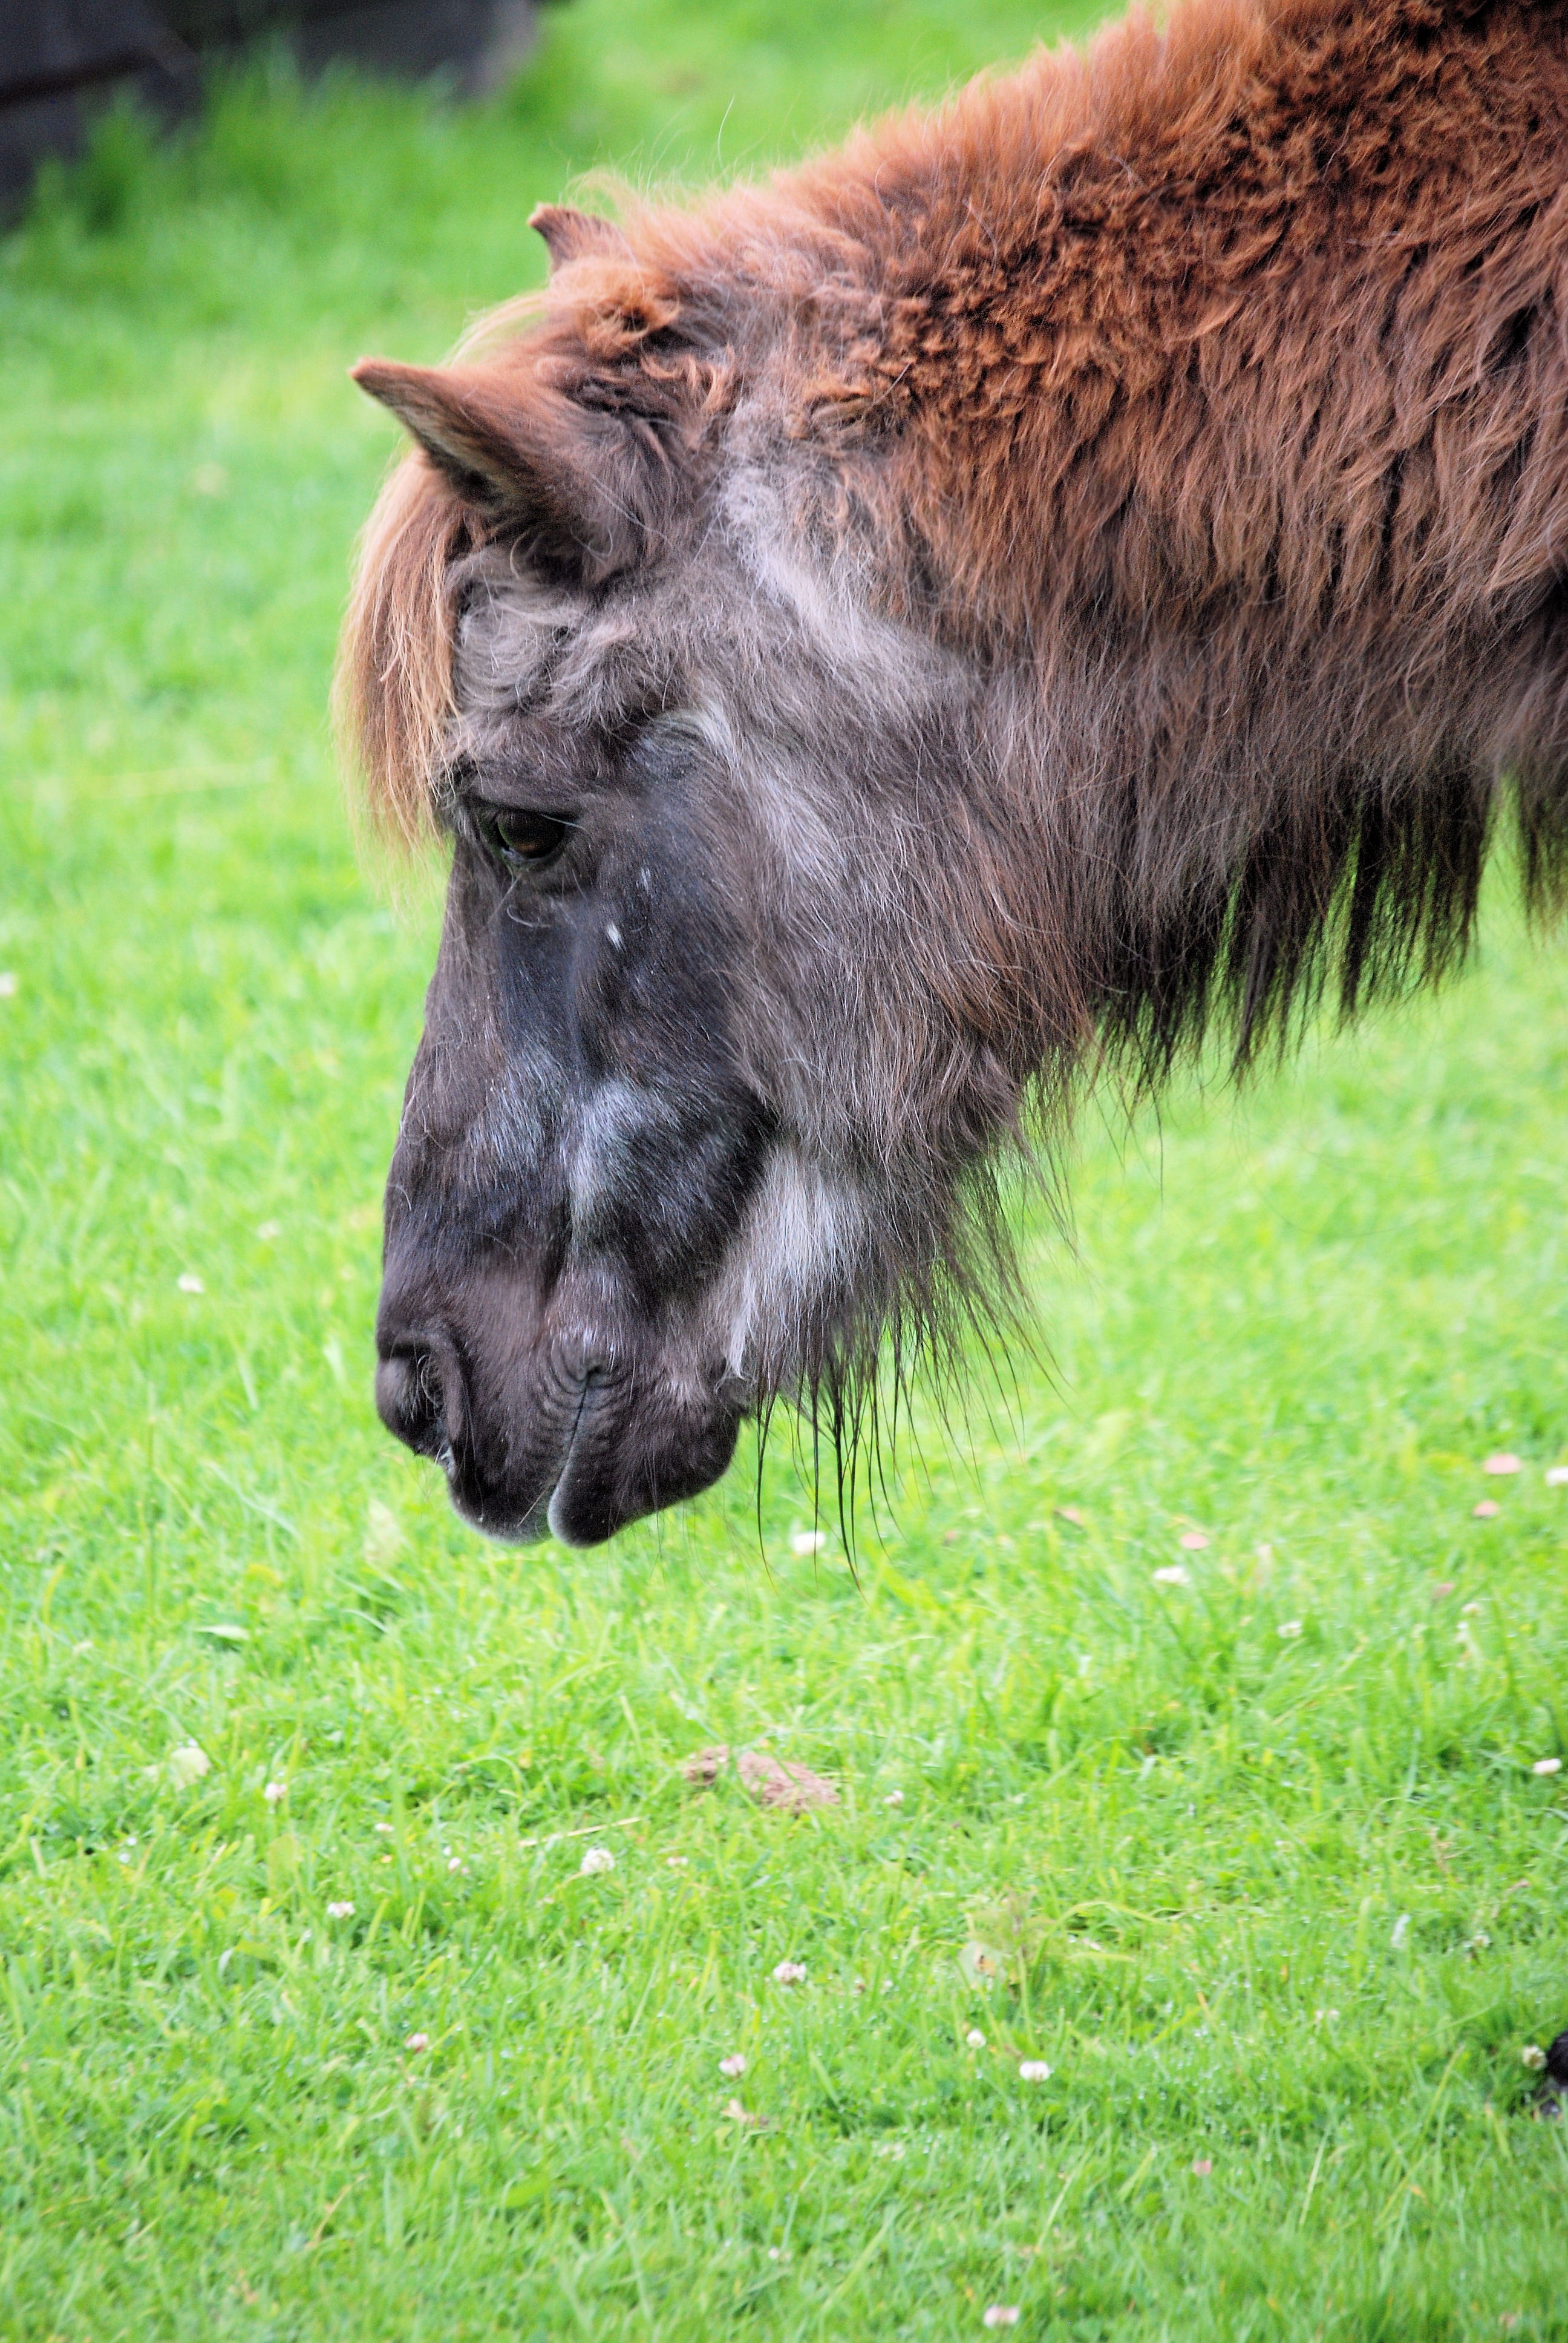
grass, meadow, wildlife, pasture, grazing, horse, mammal, fauna, equine, pony, vertebrate, bison, shaggy, cattle like mammal, horse like mammal